Quebec Route 315

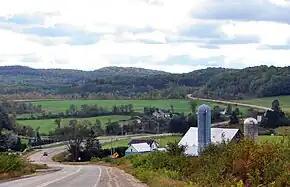
Route 315 through Chénéville.

Route 315 is a road in the Canadian province of Quebec that connects the Gatineau sector of Masson-Angers to Namur. Initially, the road started in Buckingham on Rue Joseph at the city's Main Street (Avenue de Buckingham) just a few kilometres further north, but when A-50 was extended further east as a Buckingham by-pass at its current end at Doherty Road, the section of Route 309 between Buckingham and the junction at Route 148 in Masson-Angers was renumbered Route 315 while Route 309 starts at Doherty Road and A-50.